Bill Sadler (engineer)

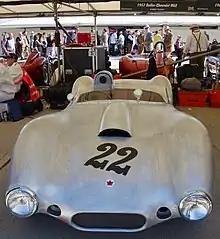
1957 Sadler Mk.2

Wheelspin continued to be a problem with the Mk.1, and Sadler felt that an independent rear suspension (IRS) was the solution. He was already planning to race the car overseas, so it would have to comply with new rules enacted by the Fédération Internationale de l'Automobile (FIA) dictating certain basic dimensions. He had also acquired a 1934 ENV preselector gearbox. To add the IRS, accommodate the new transmission, and comply with FIA rules, he decided that a new chassis was needed, and this led to the Mk.2 being built.